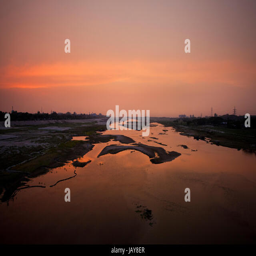
river dries up with the arrival of winter season .